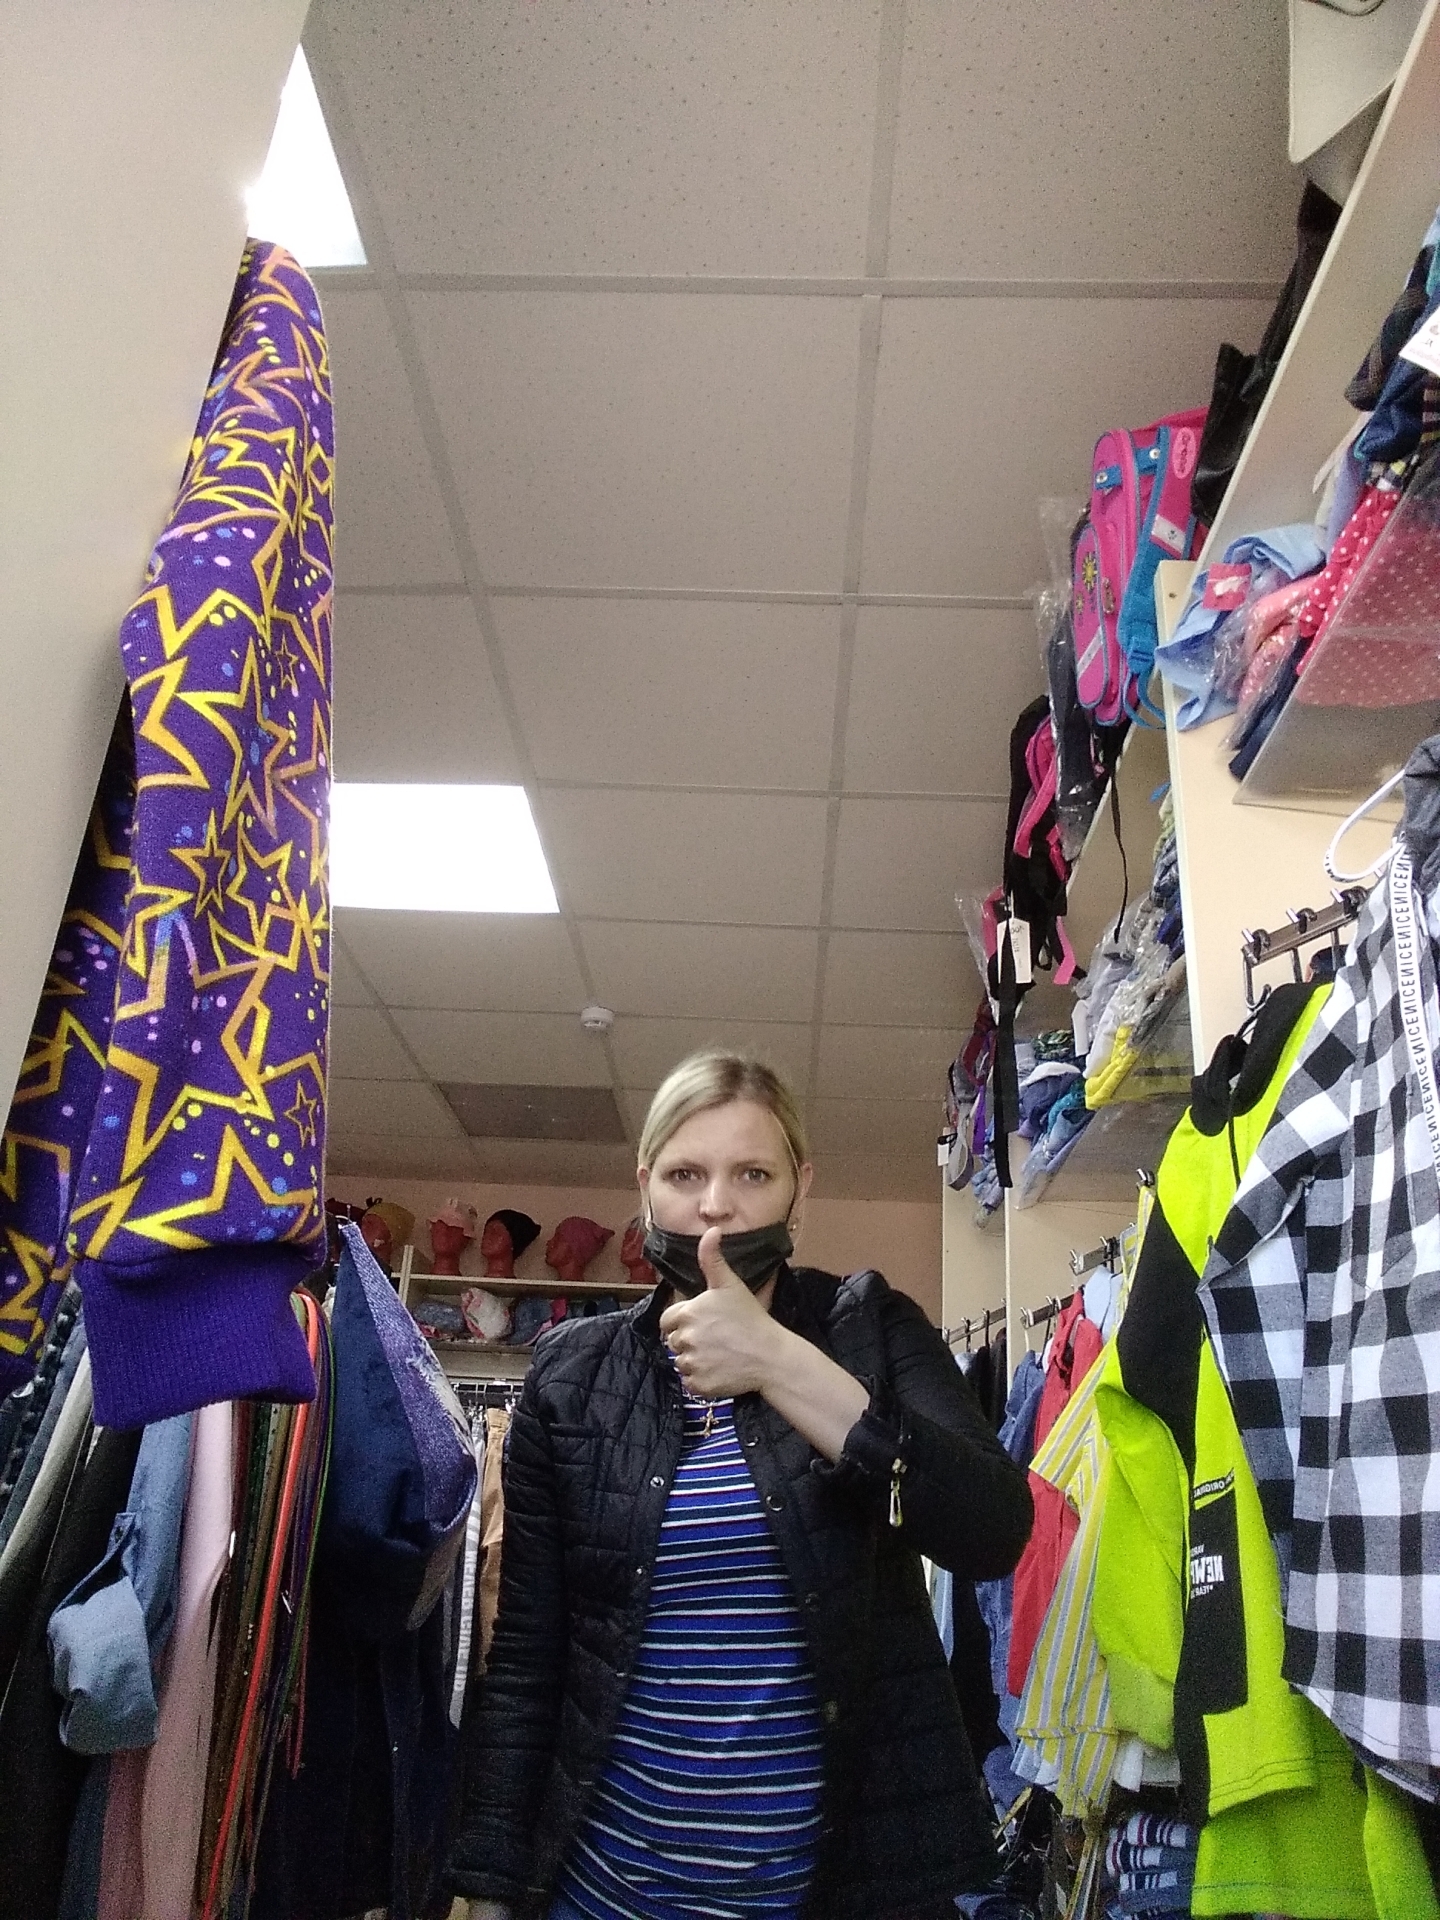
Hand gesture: like